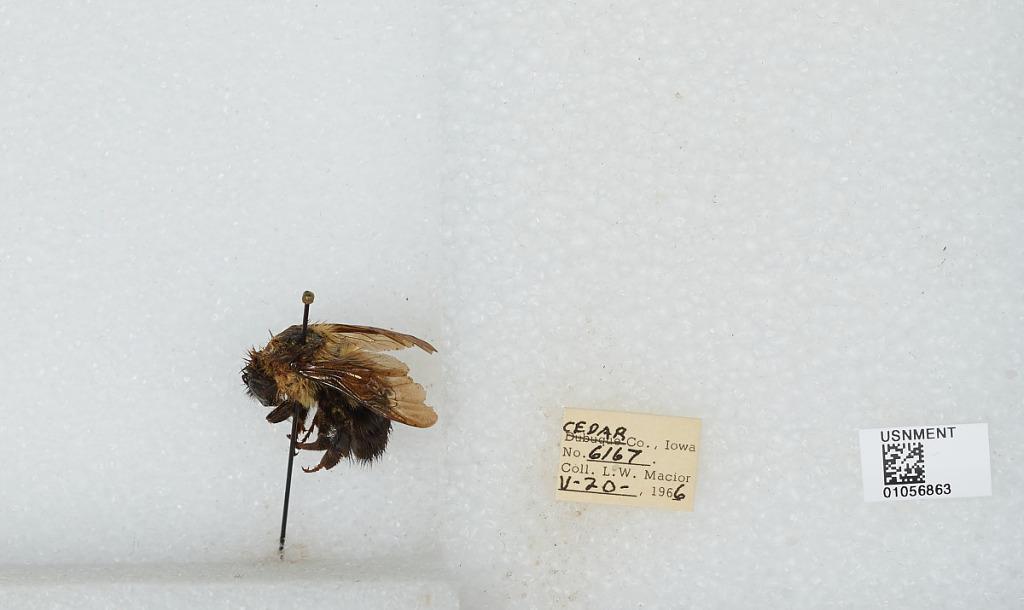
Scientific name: Bombus (Pyrobombus) bimaculatus Cresson
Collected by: L. Macior
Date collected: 1966-5-20
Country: United States
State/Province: Iowa
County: Cedar
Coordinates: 41.77, -91.13